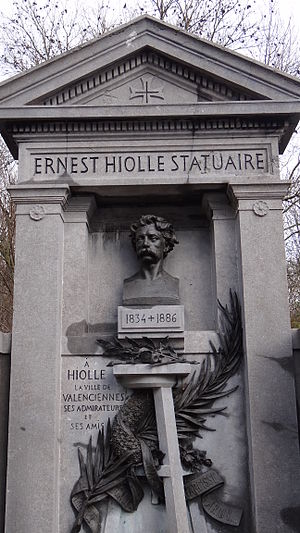
Ernest-Eugène Hiolle
Ernest-Eugène Hiolle.
Ernest-Eugène Hiolle var en fransk billedhugger.